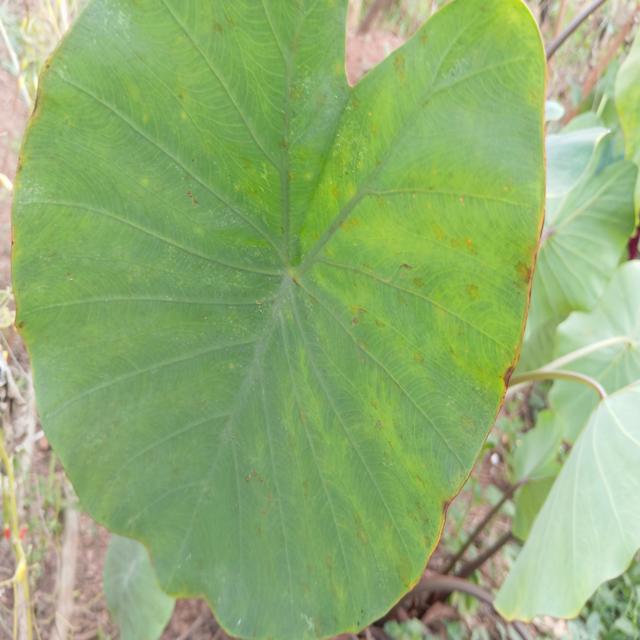
Label: Early_Blight